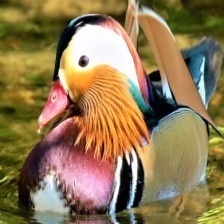
Species: MANDRIN DUCK
Scientific name: AIX GALERICULATA
ImageNet parent category: drake